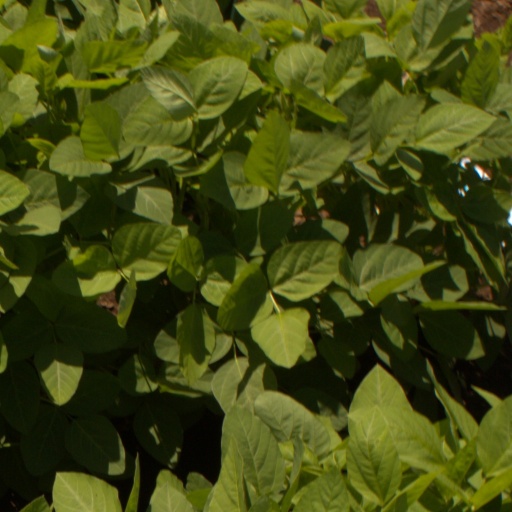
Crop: soybean